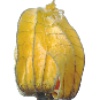
Label: Physalis with Husk 1